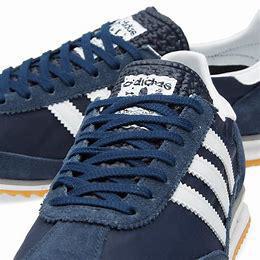
Brand: Adidas
Model: SL 72